Health (Apple)

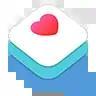
HealthKit logo

HealthKit is the accompanying developer application programming interface (API) included in the iOS SDK (Software Development Kit) for the Mac. It is used by software developers to design applications that have extensibility and that can interact with the health and fitness applications on iOS.